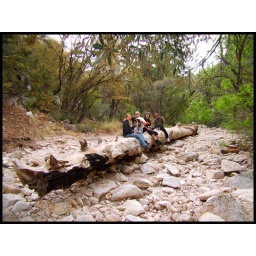
Ran across a huge downed tree in a dry river bed, General Hitchcock